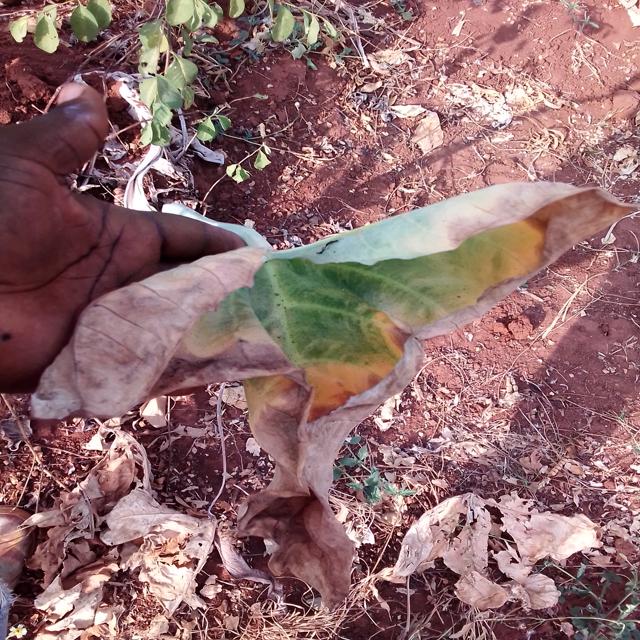
Label: Late_Blight